Nuclear depth bomb

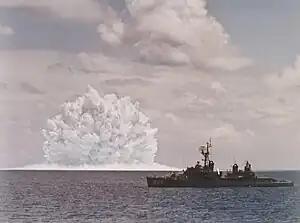
The United States conducted the test Dominic Swordfish of the RUR-5 ASROC nuclear depth bomb off San Diego in 1962.

Due to the use of a nuclear warhead of much greater explosive power than that of the conventional depth charge, the nuclear depth bomb considerably increases the likelihood (to the point of near certainty) of the destruction of the attacked submarine.